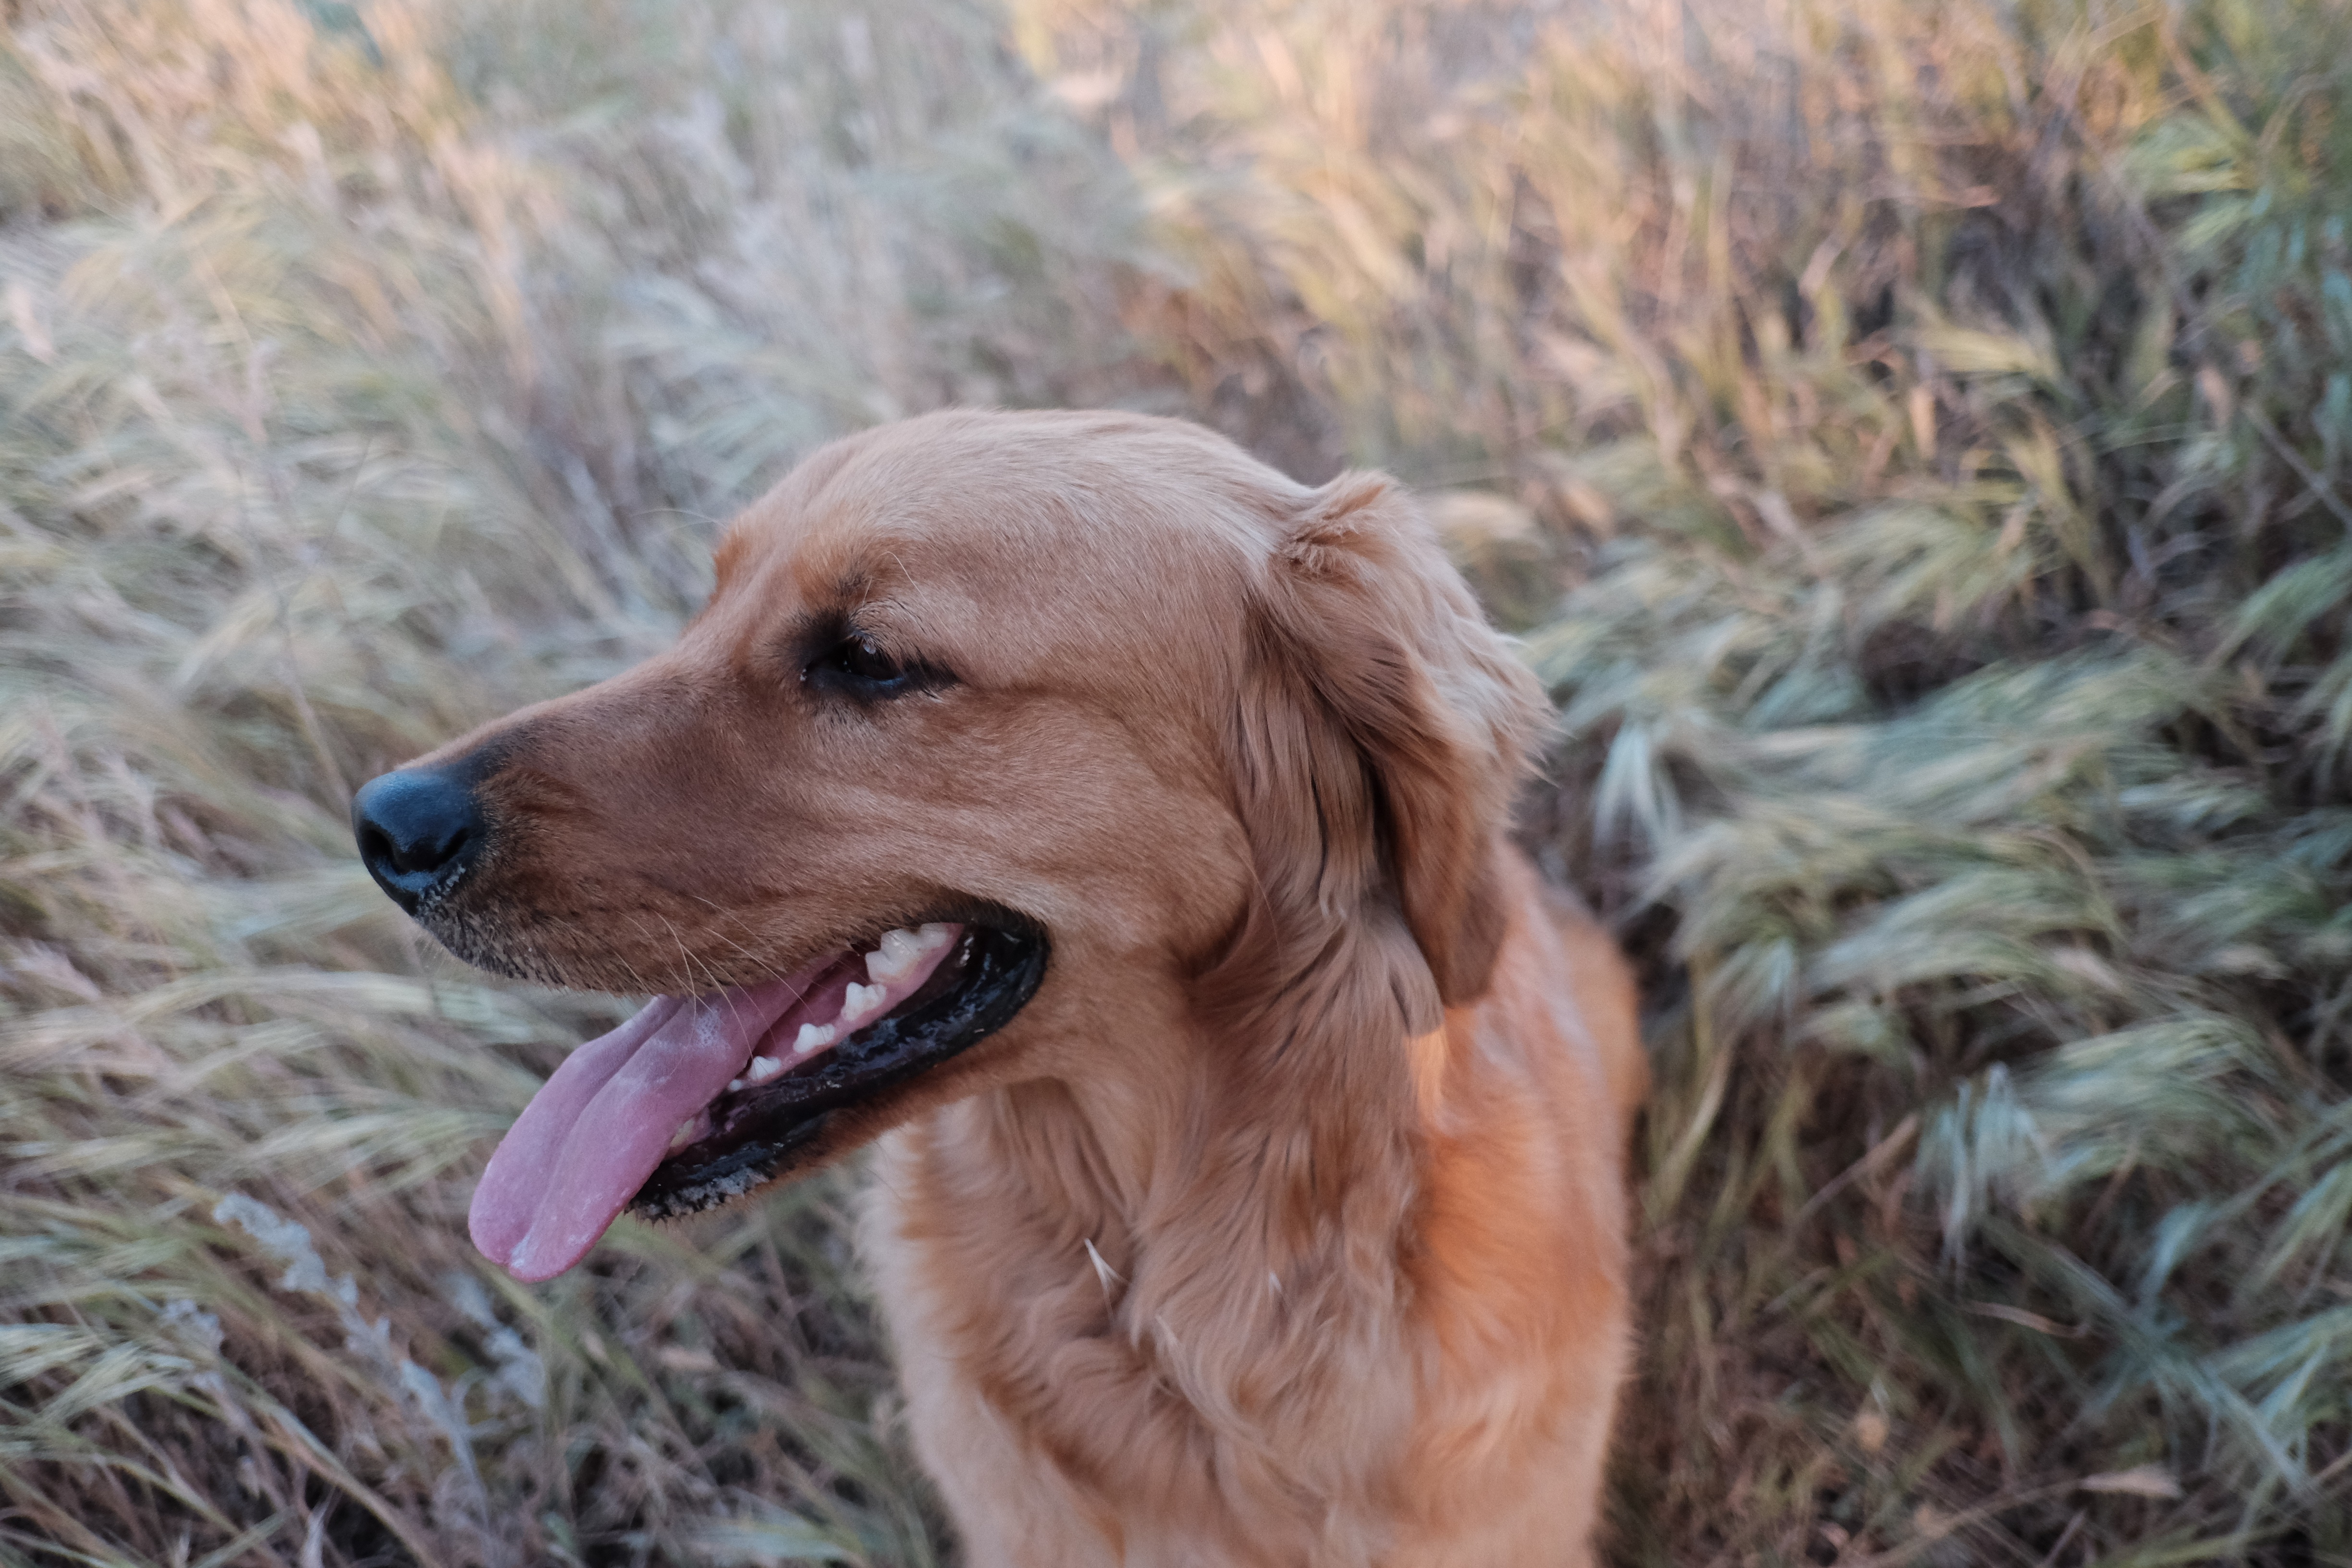
nature, group, people, white, puppy, dog, animal, cute, canine, love, pet, fur, portrait, young, cat, sitting, small, studio, feline, mammal, friendship, black, fauna, friend, fun, golden retriever, happy, furry, vertebrate, domestic, adorable, togetherness, dog breed, terrier, retriever, breed, purebred, pedigree, setter, street dog, dog like mammal